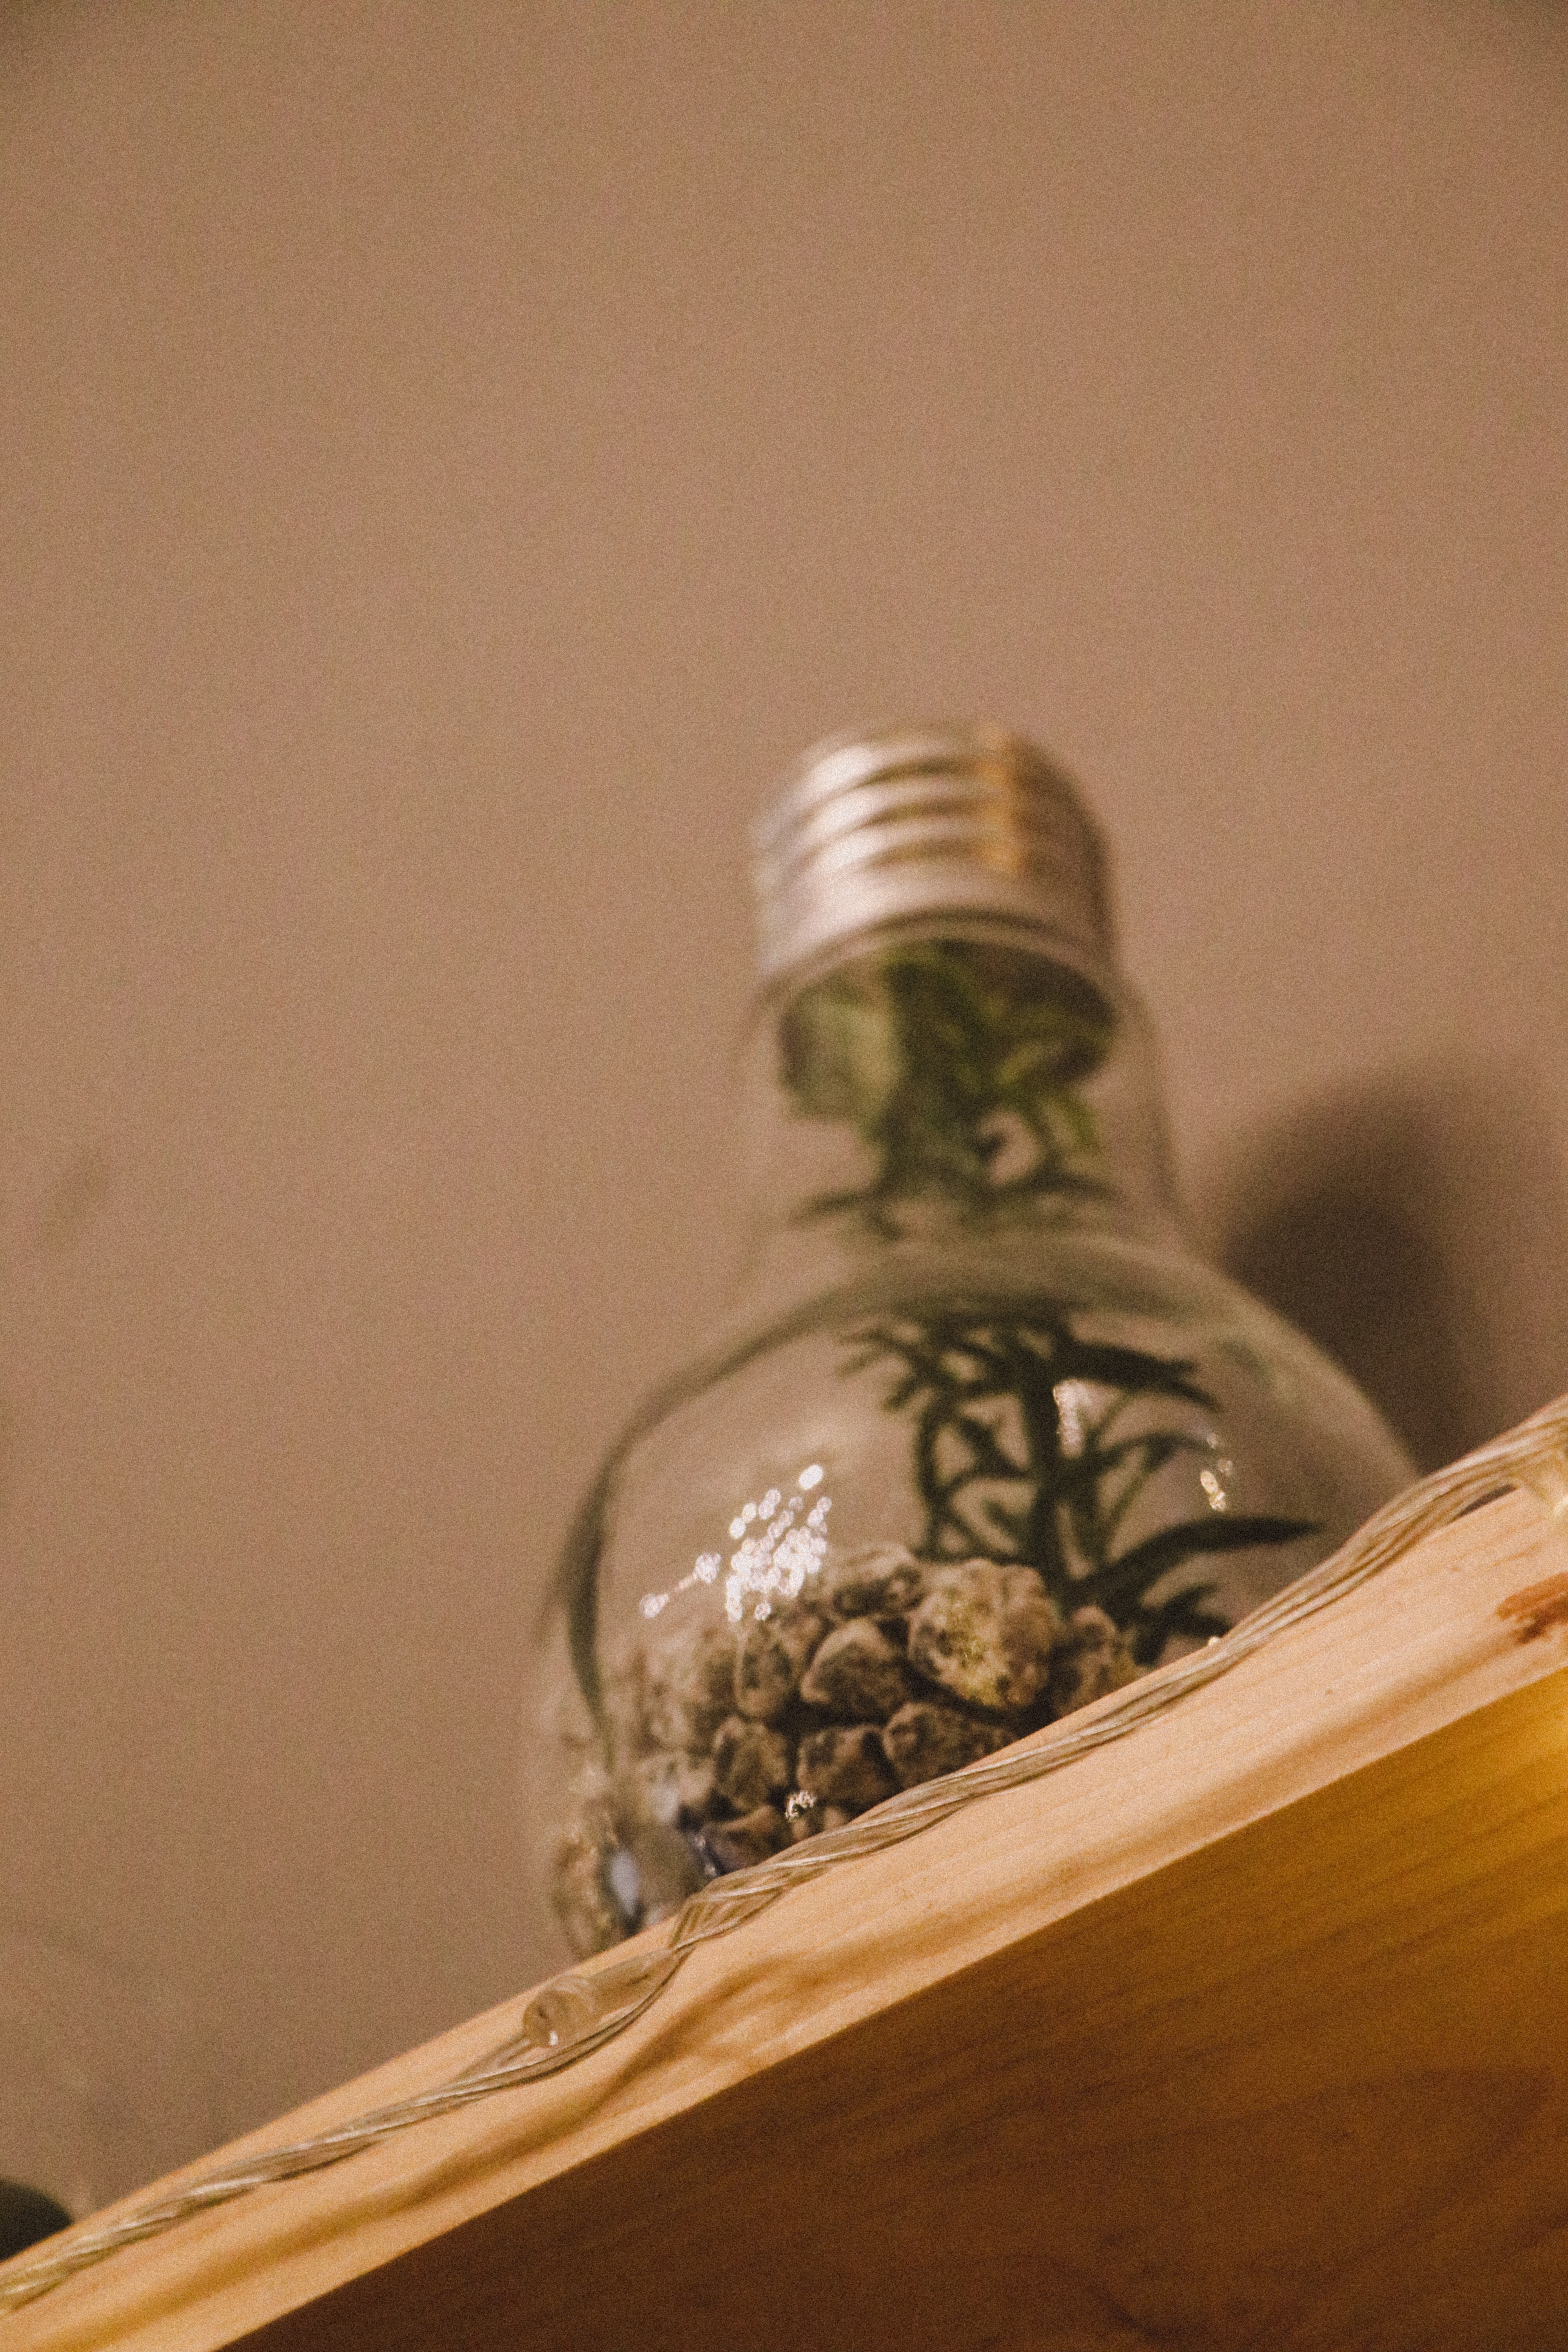
art, liquid, bottle, drinkware, fluid, glass bottle, drink, wood, Tints and shades, barware, wine bottle, glass, Bottle stopper saver, ceiling, metal, Transparent material, distilled beverage, macro photography, still life photography, still life, liqueur, serveware, lighting accessory, home accessories, pattern, light bulb, visual arts, hardwood, shadow, alcohol, circle, light fixture